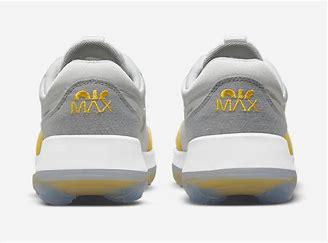
Brand: Nike
Model: Air Max Motif